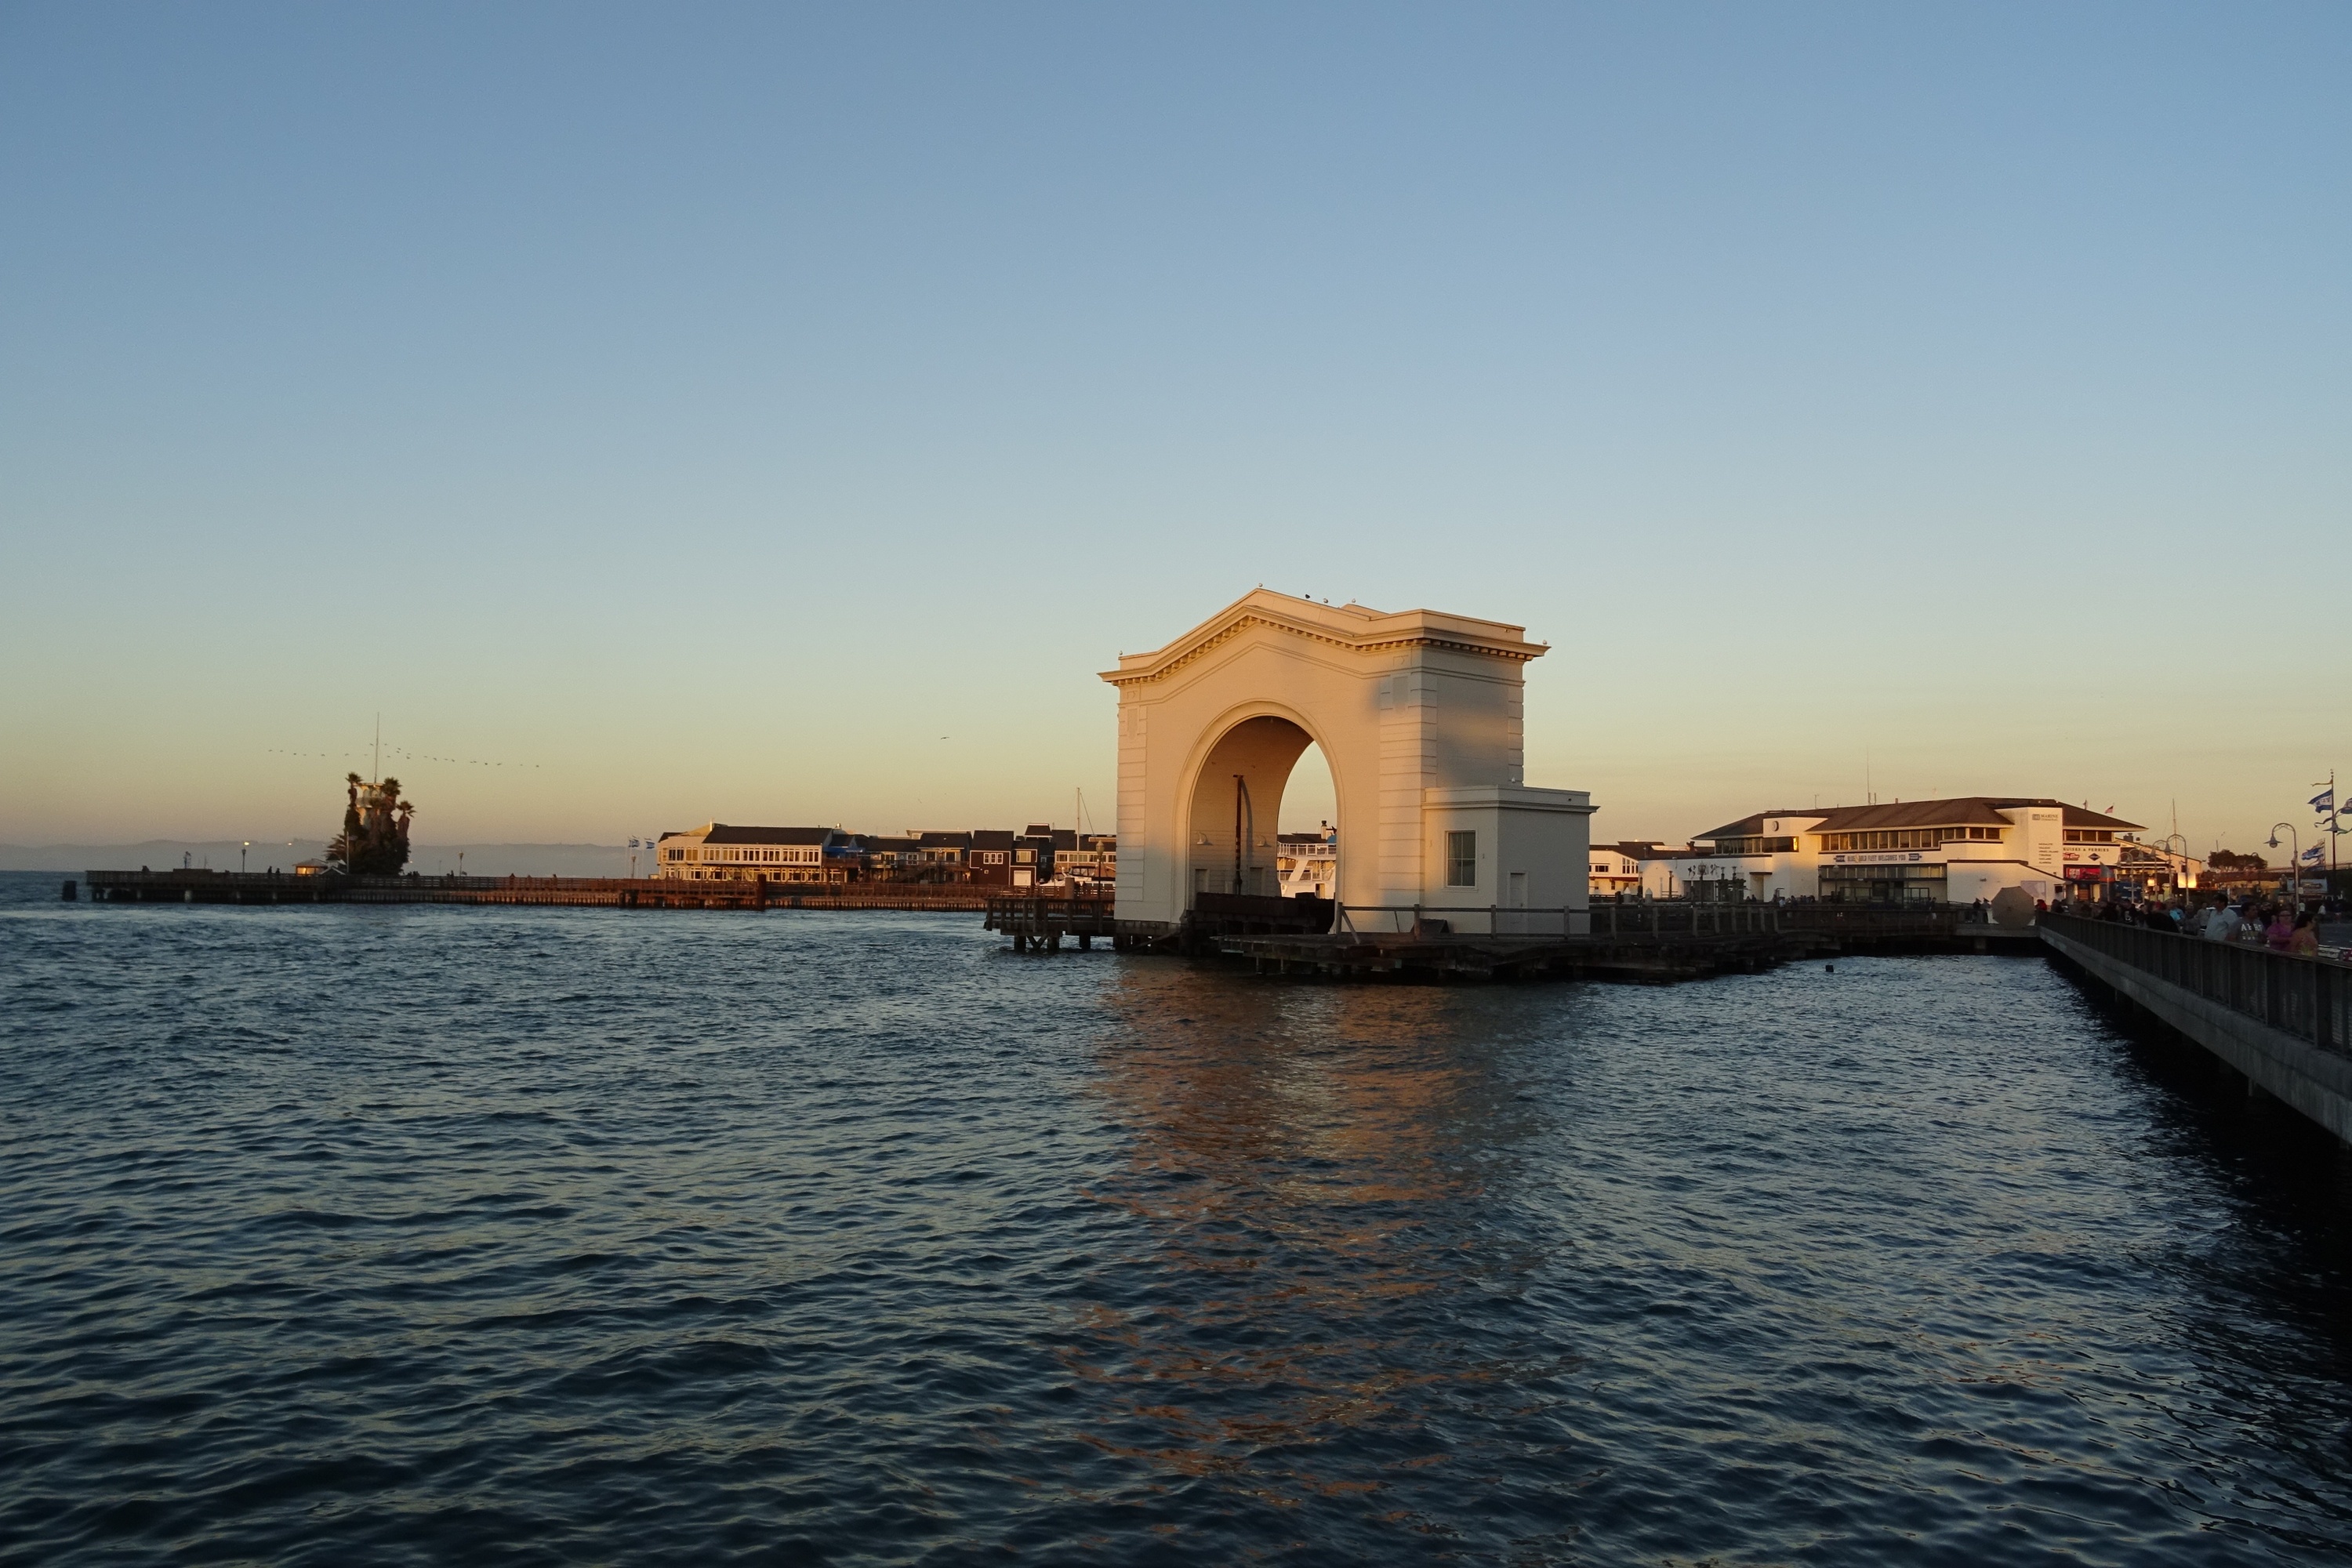
sea, coast, water, horizon, sunset, bridge, morning, pier, river, cityscape, san francisco, dusk, evening, reflection, tower, usa, america, bay, landmark, harbor, port, waterfront, waterway, embarcadero